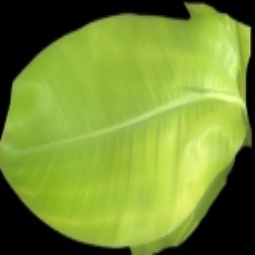
Label: Zinc